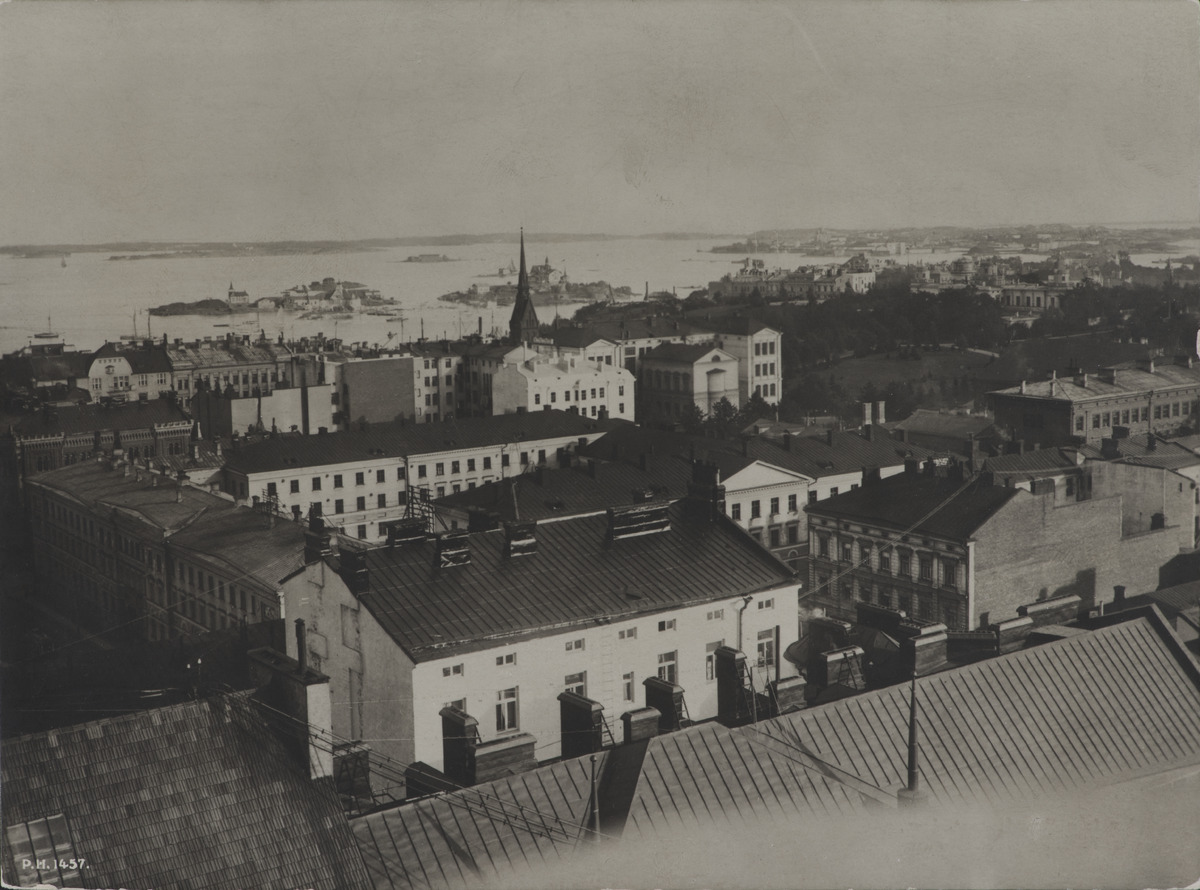
Näkymä Erottajan paloaseman palotornista kaakkoon
sisällön kuvaus: Näkymä Erottajan paloaseman palotornista kaakkoon. Kaartinkaupunki, taustalla Valkosaaret ja Luoto. mustavalkoinen
Kuvaaja: Brander, Signe, valokuvaaja
Ajankohta: kuvausaika 1905
Paikka: Suomi, Uusimaa, Helsinki, Kaartinkaupunki Helsinki, Korkeavuorenkatu 26
Aiheet: panoraamat, paloasemat, varuskunta-alueet, kasarmit, saaret